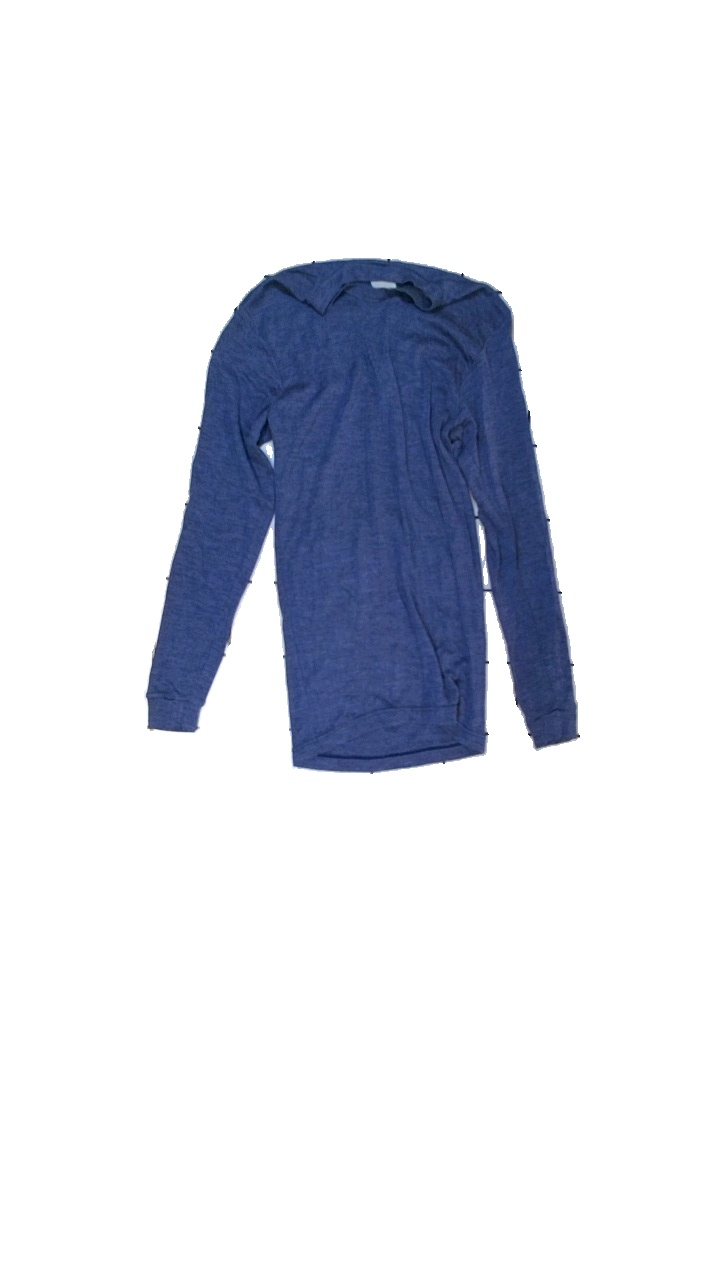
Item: T-shirt (Children)
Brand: Missing
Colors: Blue
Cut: Regular, C-collar
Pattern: Other
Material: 75% wool, 25% cotton
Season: All
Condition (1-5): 2
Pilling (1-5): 3
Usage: Export
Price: <50